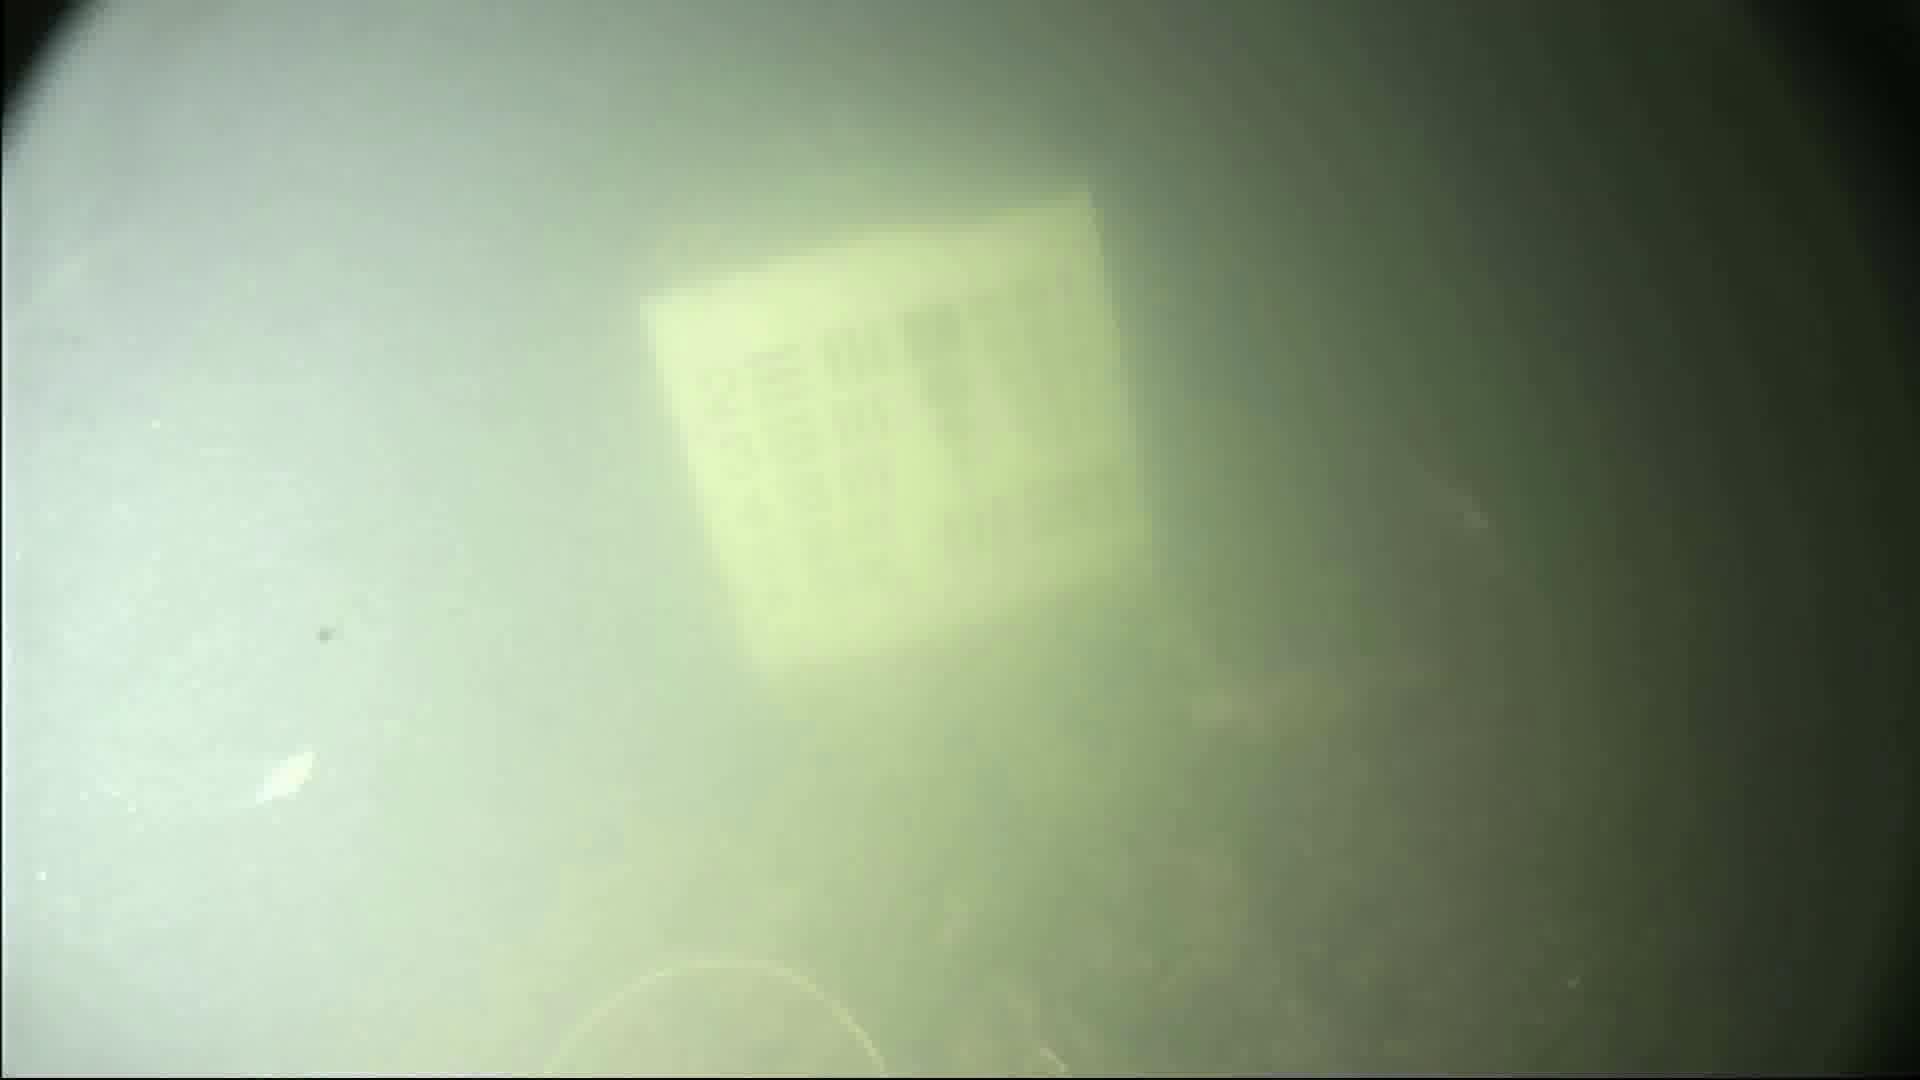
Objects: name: shrimp
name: small_fish